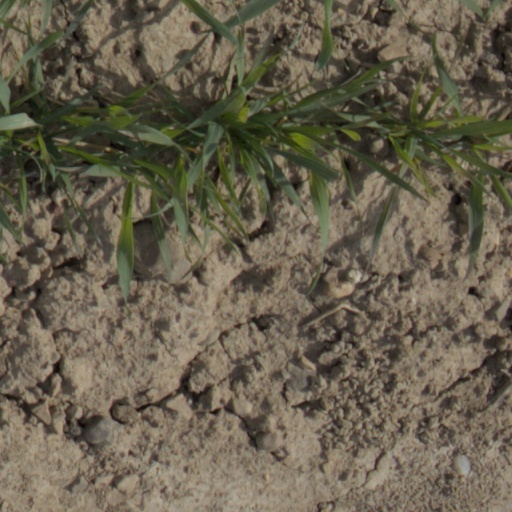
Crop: wheat